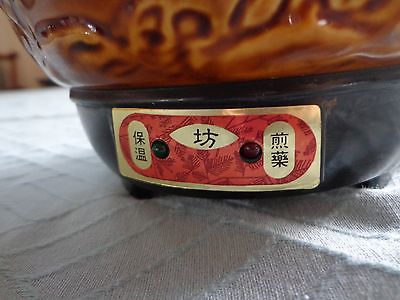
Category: kettle